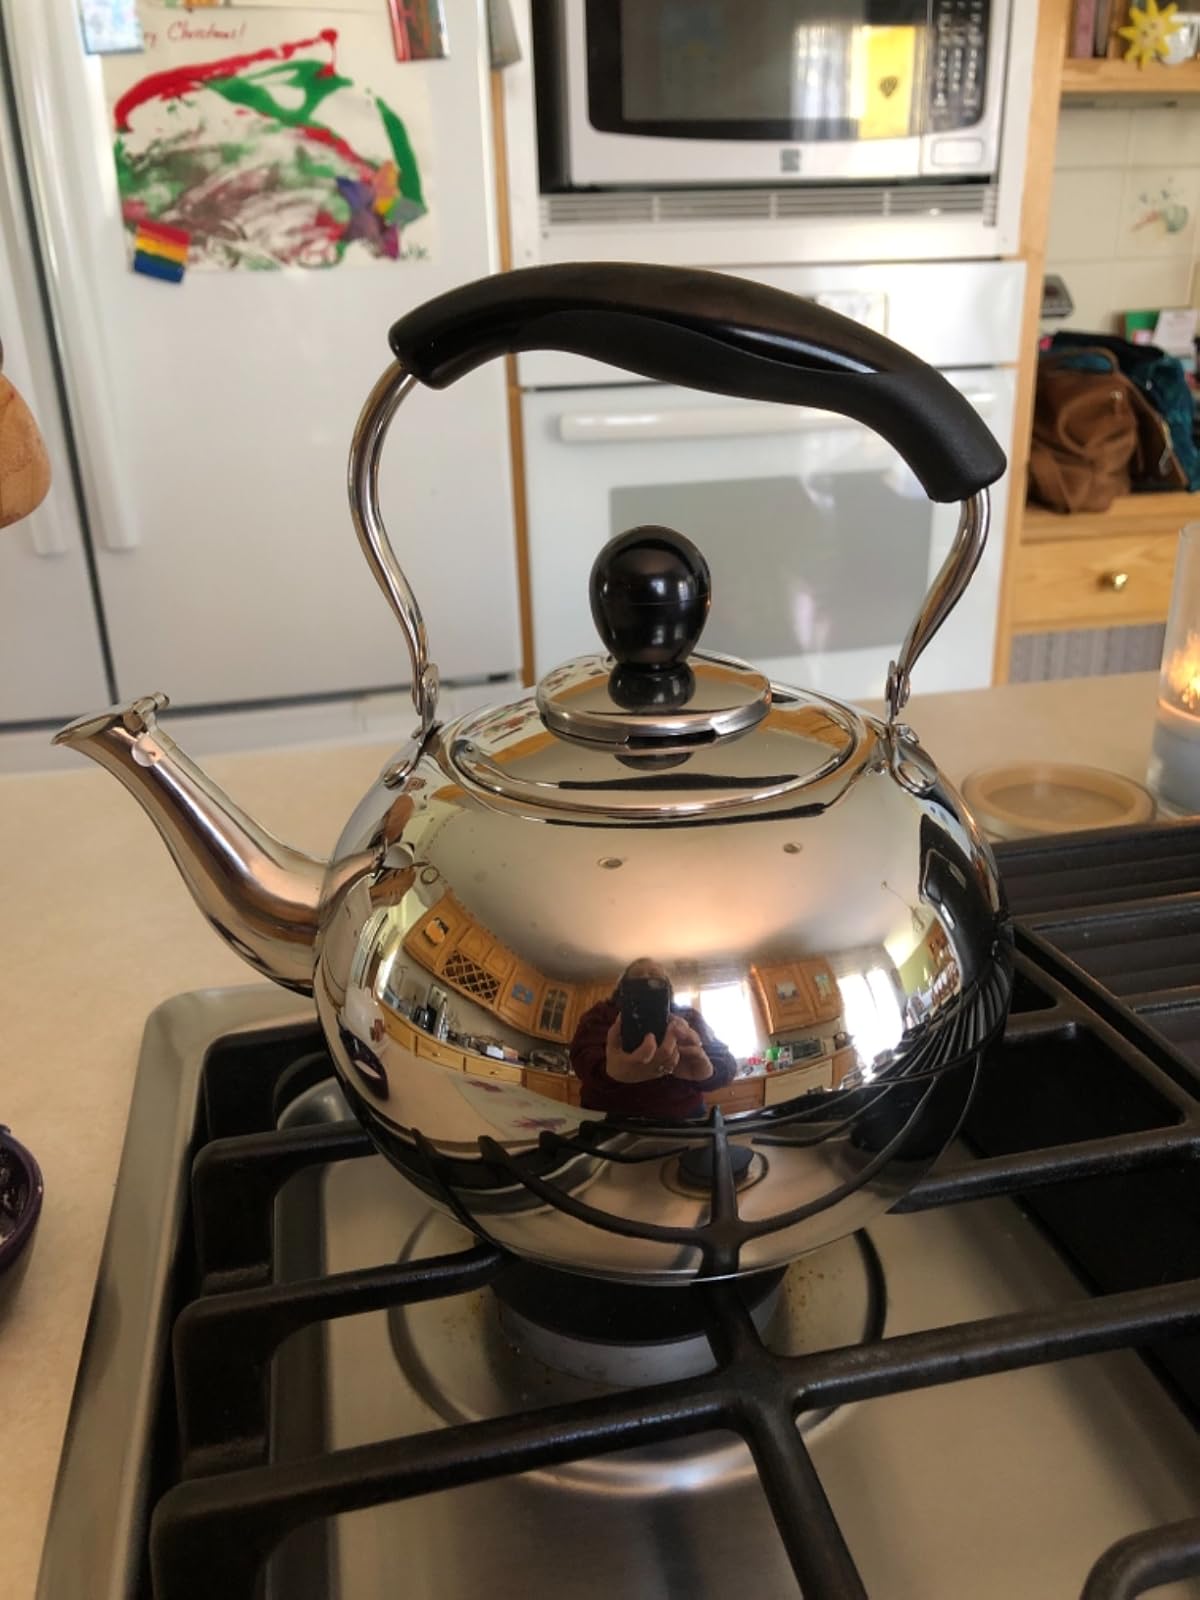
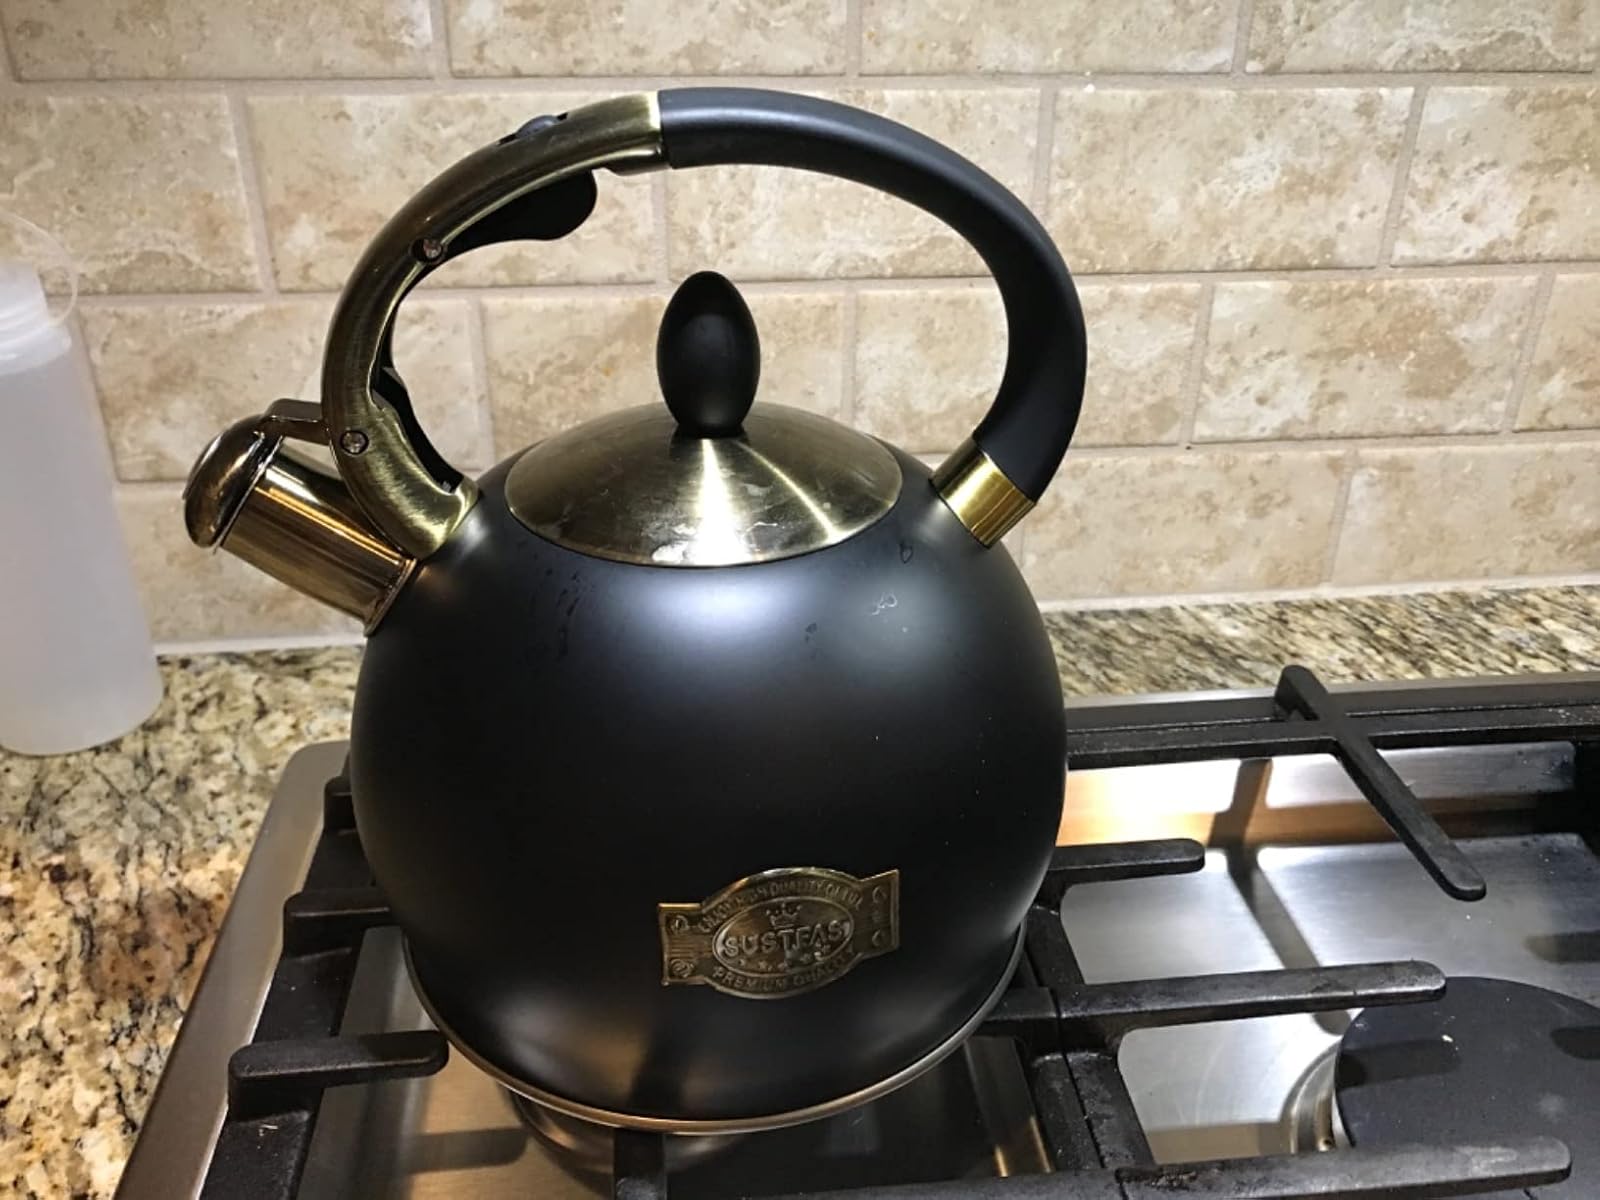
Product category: items_kettle
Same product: no